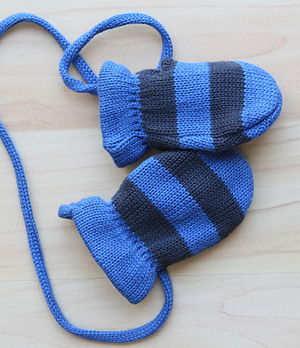
Handske / Galleri
Handsker er et stykke tøj, anvendt parvis, som beskyttelse eller beklædning af hænderne. Den mest populære type handske bruges til at beskytte hænderne mod kulde. Handsker er ofte lavet af stof eller skind, men andre materialer anvendes også, især når handskerne skal anvendes til beskyttelse af hænder.